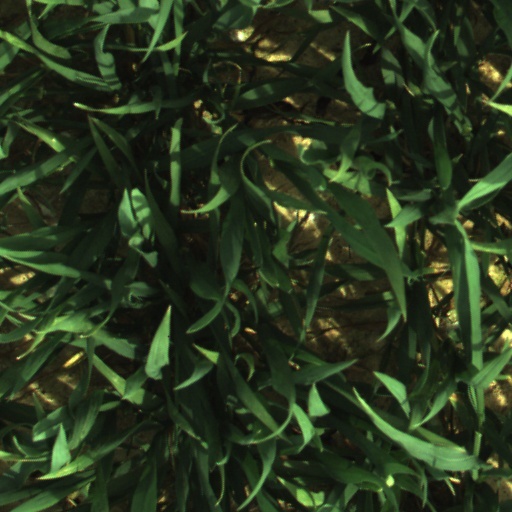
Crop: wheat